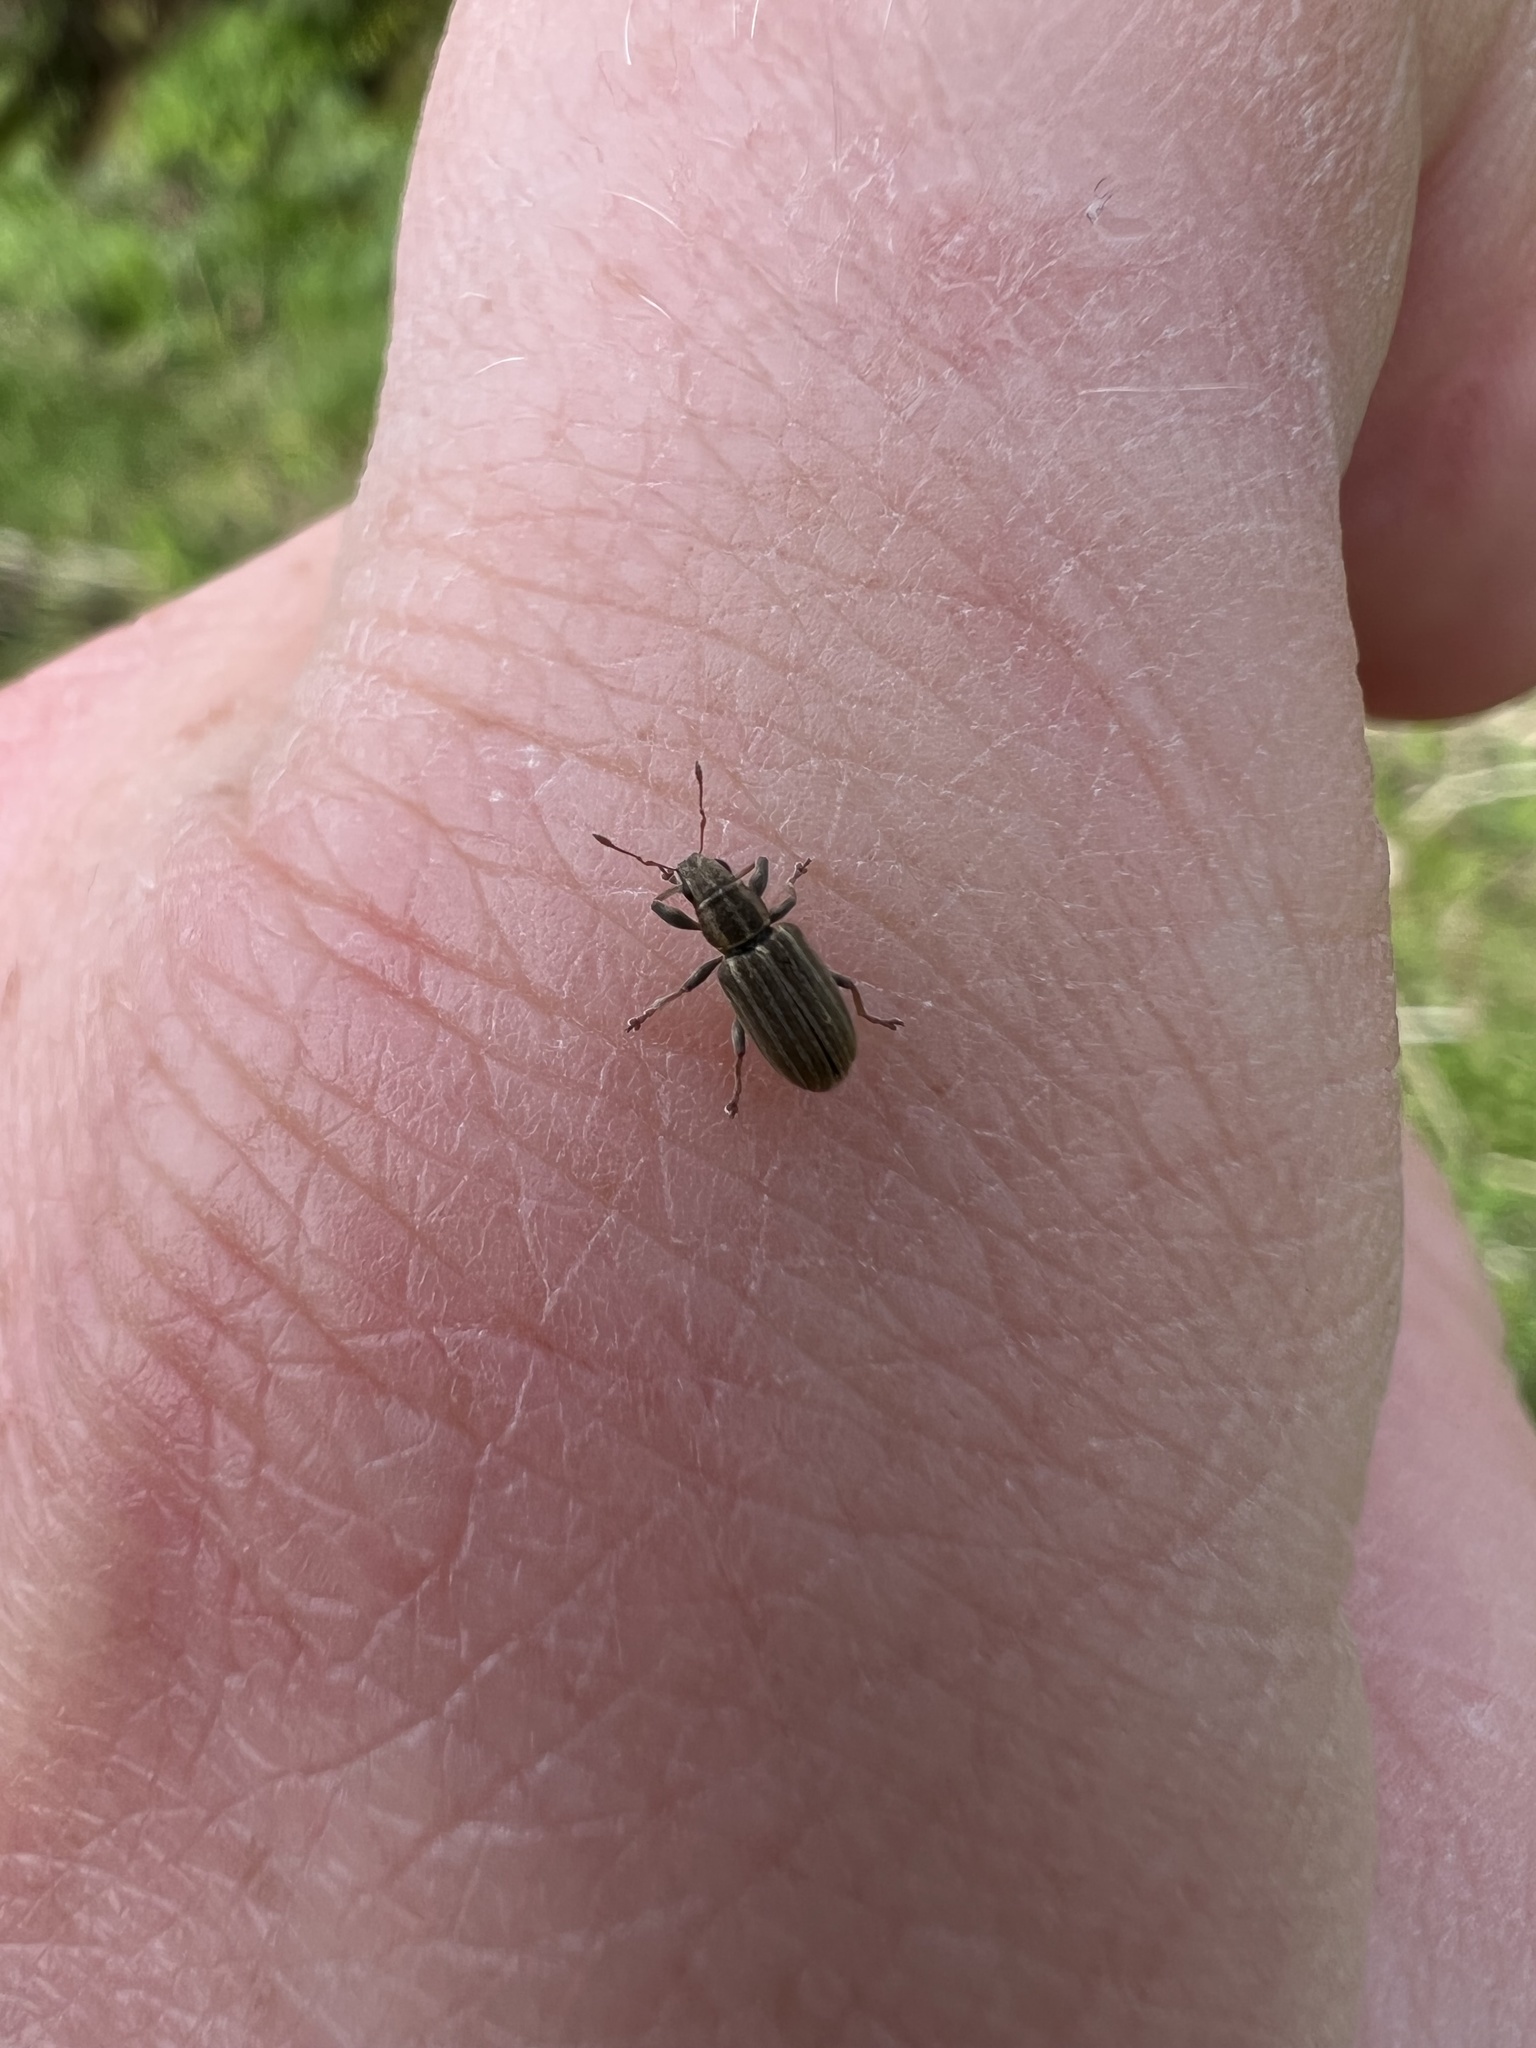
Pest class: pea_leaf_weevil